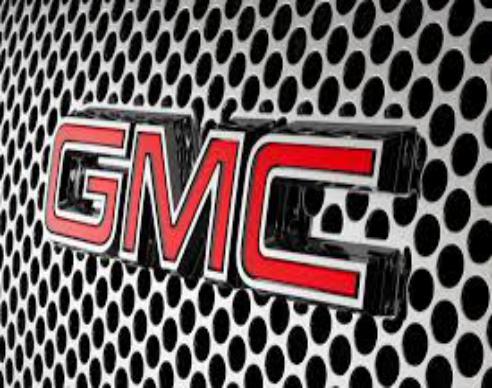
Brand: GMC
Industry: Transportation